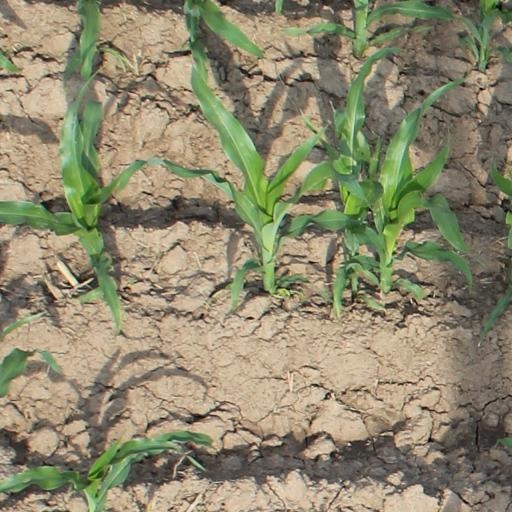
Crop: maize; corn